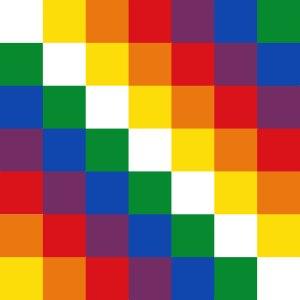
Le drapeau arc-en-ciel est un drapeau représentant des bandes aux couleurs d'un arc-en-ciel. L'usage du drapeau arc-en-ciel est une tradition ancienne commune à de nombreuses cultures. Il évoque généralement la paix, la diversité et l'harmonie.